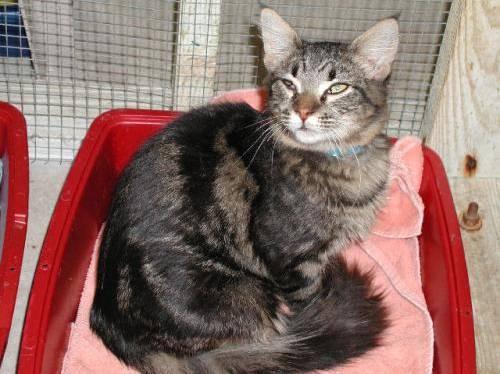
cat